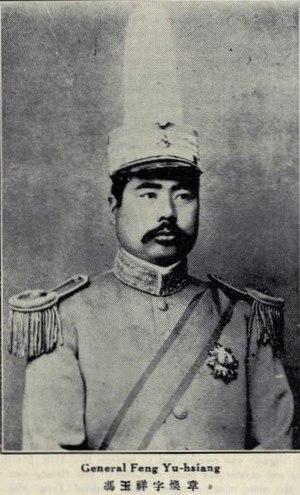
Les campagnes de Mongolie-intérieure ont lieu de 1933 à 1936 dans le cadre de l'invasion japonaise de la Mandchourie avant le début officiel de la seconde guerre sino-japonaise. En 1931, l'empire du Japon envahit le Nord-Est de la Chine et met en place l'État du Mandchoukouo, puis en 1933, l'opération Nekka détache la province du Jehol de la République de Chine.